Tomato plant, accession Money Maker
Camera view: vertical (180 deg); turntable rotation: 0 degrees
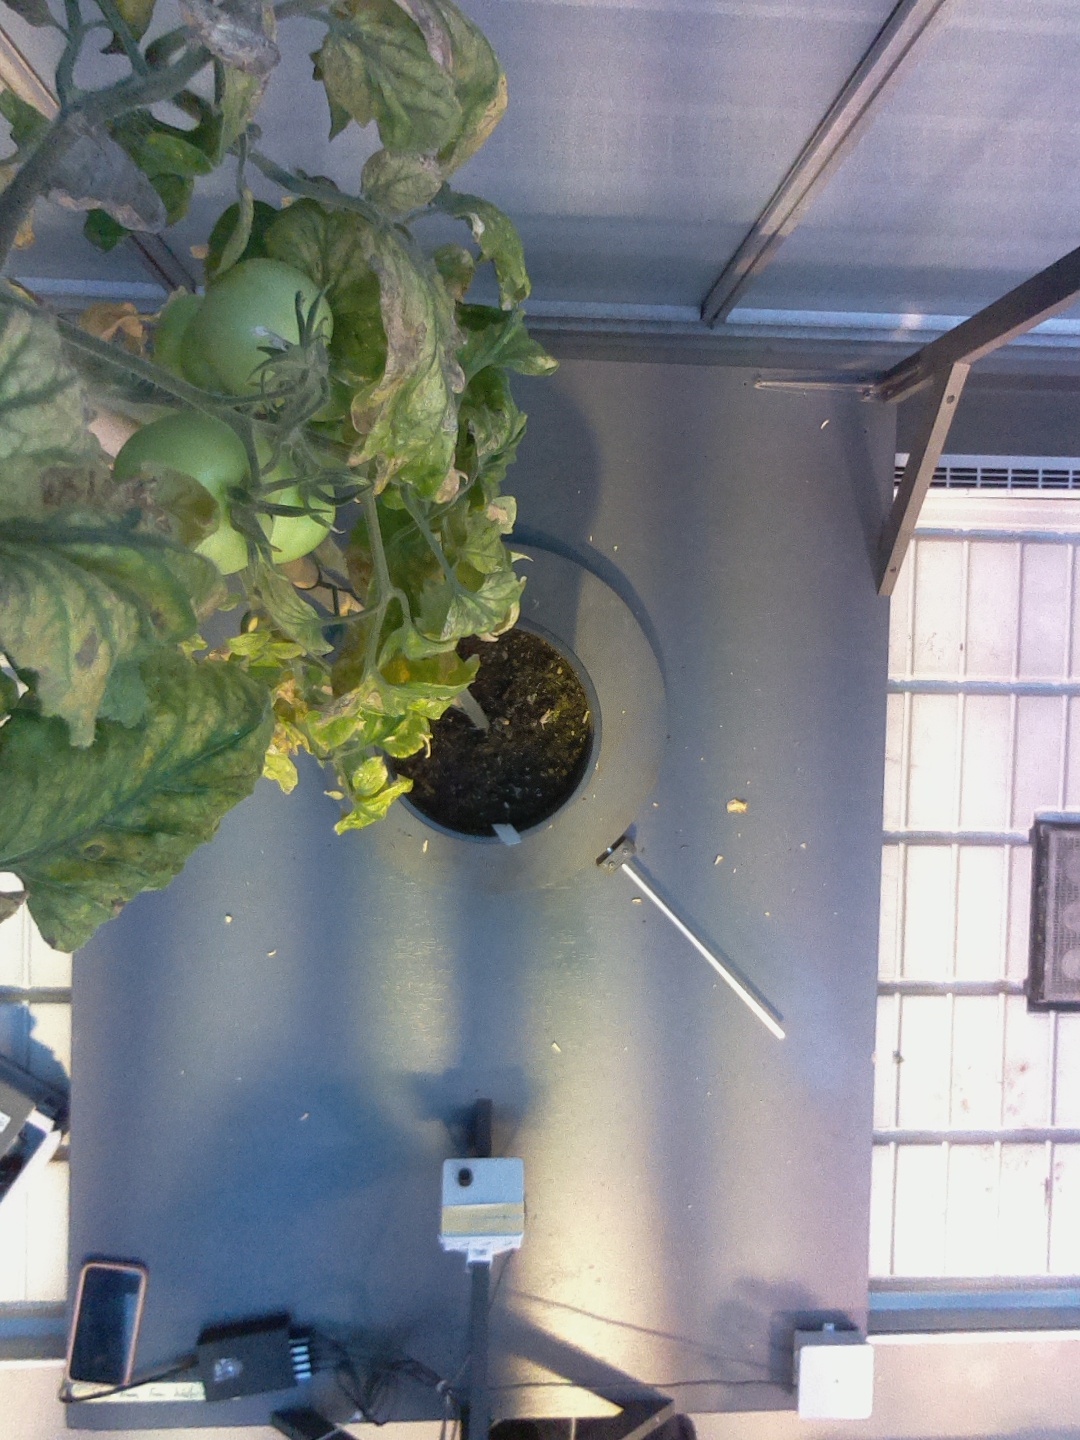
BBCH growth stage 79: 90% -100% of final fruit size